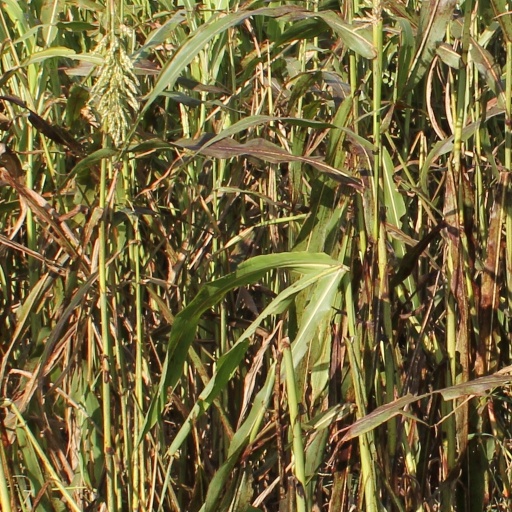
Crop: sorghum